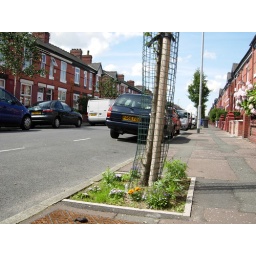
Sturdy weldmesh tree guards protect trees against knocks from cars